Napoleon

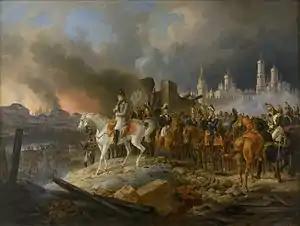
"Napoleon watching the fire of Moscow in September 1812", by Adam Albrecht (1841)

After Tilsit, Napoleon turned his attention to Portugal, which was reluctant to strictly enforce the blockade against its traditional ally Britain. On 17 October 1807, 24,000 French troops under General Jean-Andoche Junot crossed the Pyrenees with Spanish consent and headed towards Portugal to enforce the blockade. Junot occupied Lisbon in November; the Portuguese royal family had already fled to Brazil with the Portuguese fleet.